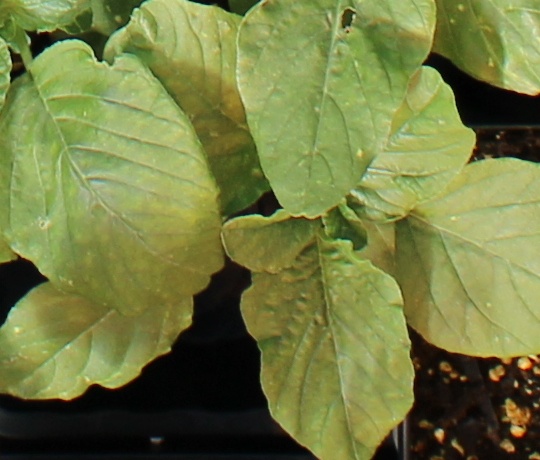
Label: Redroot Pigweed